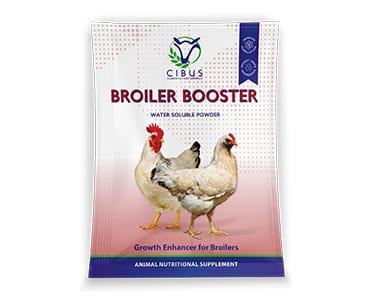
Kifungashio cha plastiki kilichochapishwa picha ya kuku na maandishi yasomekayo kiboreshaji cha broila, kuashiria ni kifungashio kilichohifadhi dawa kwa ajili ya mifugo.